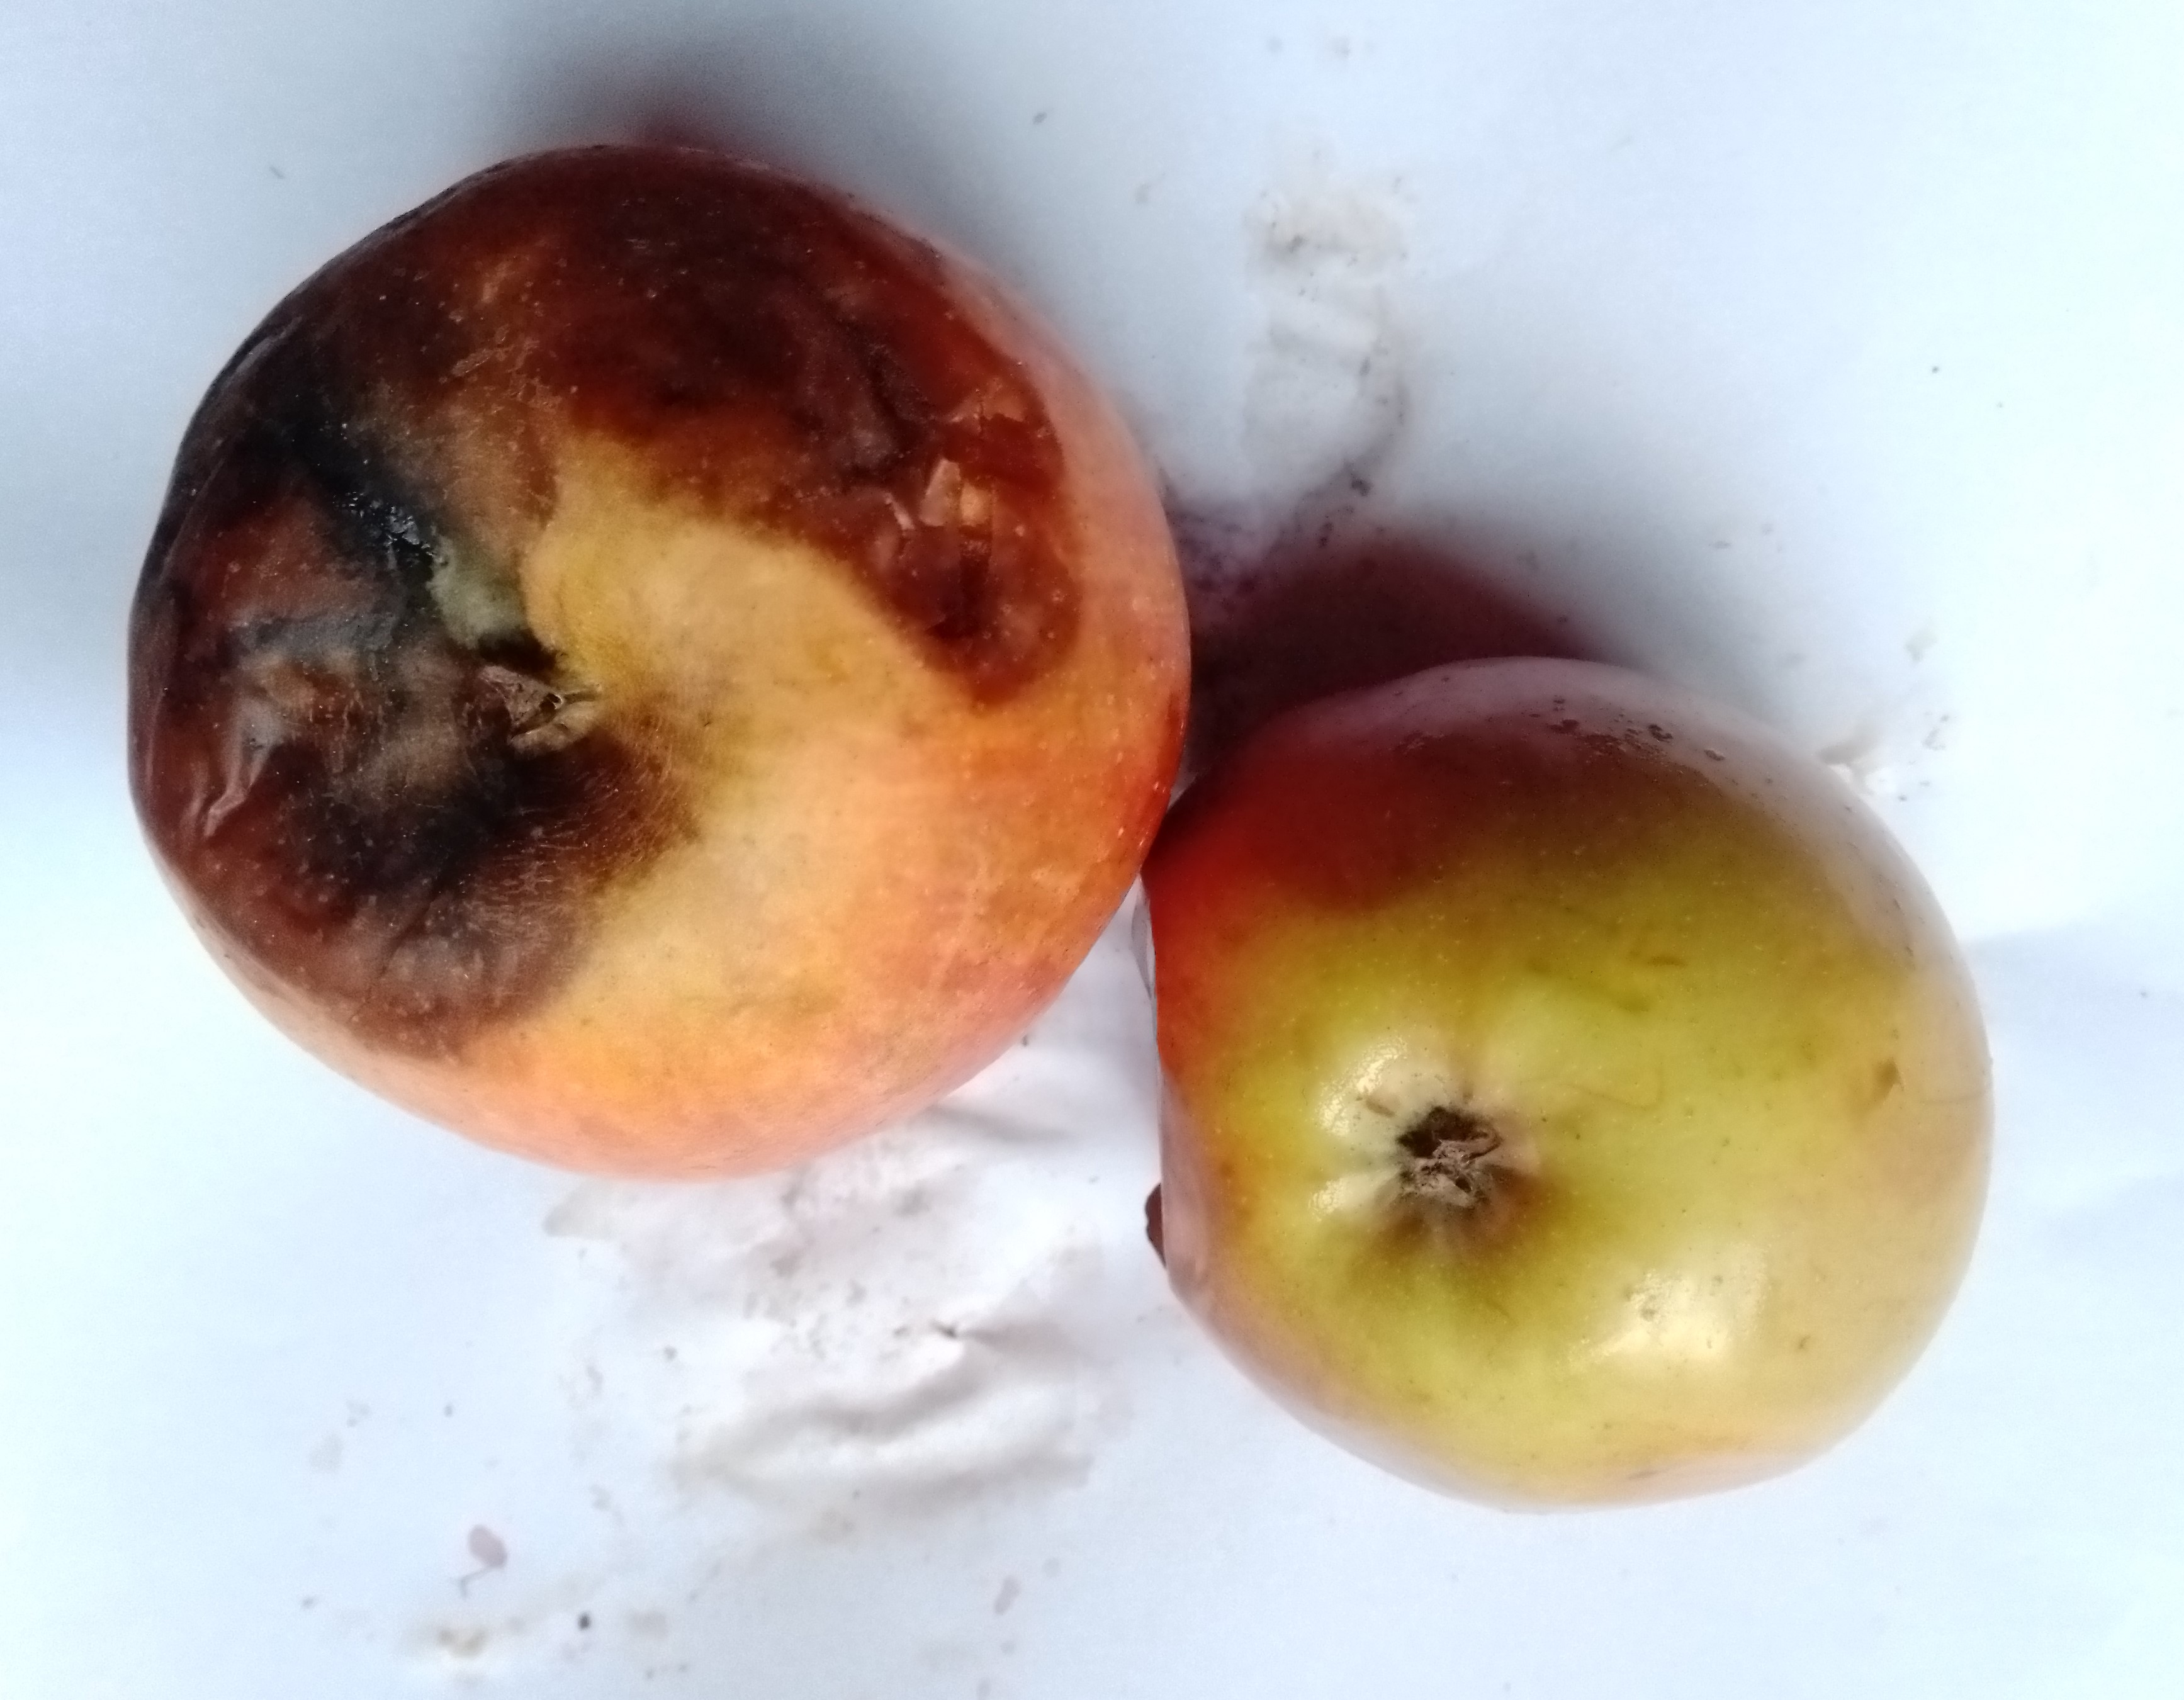
Fruit: apple
Condition: rotten